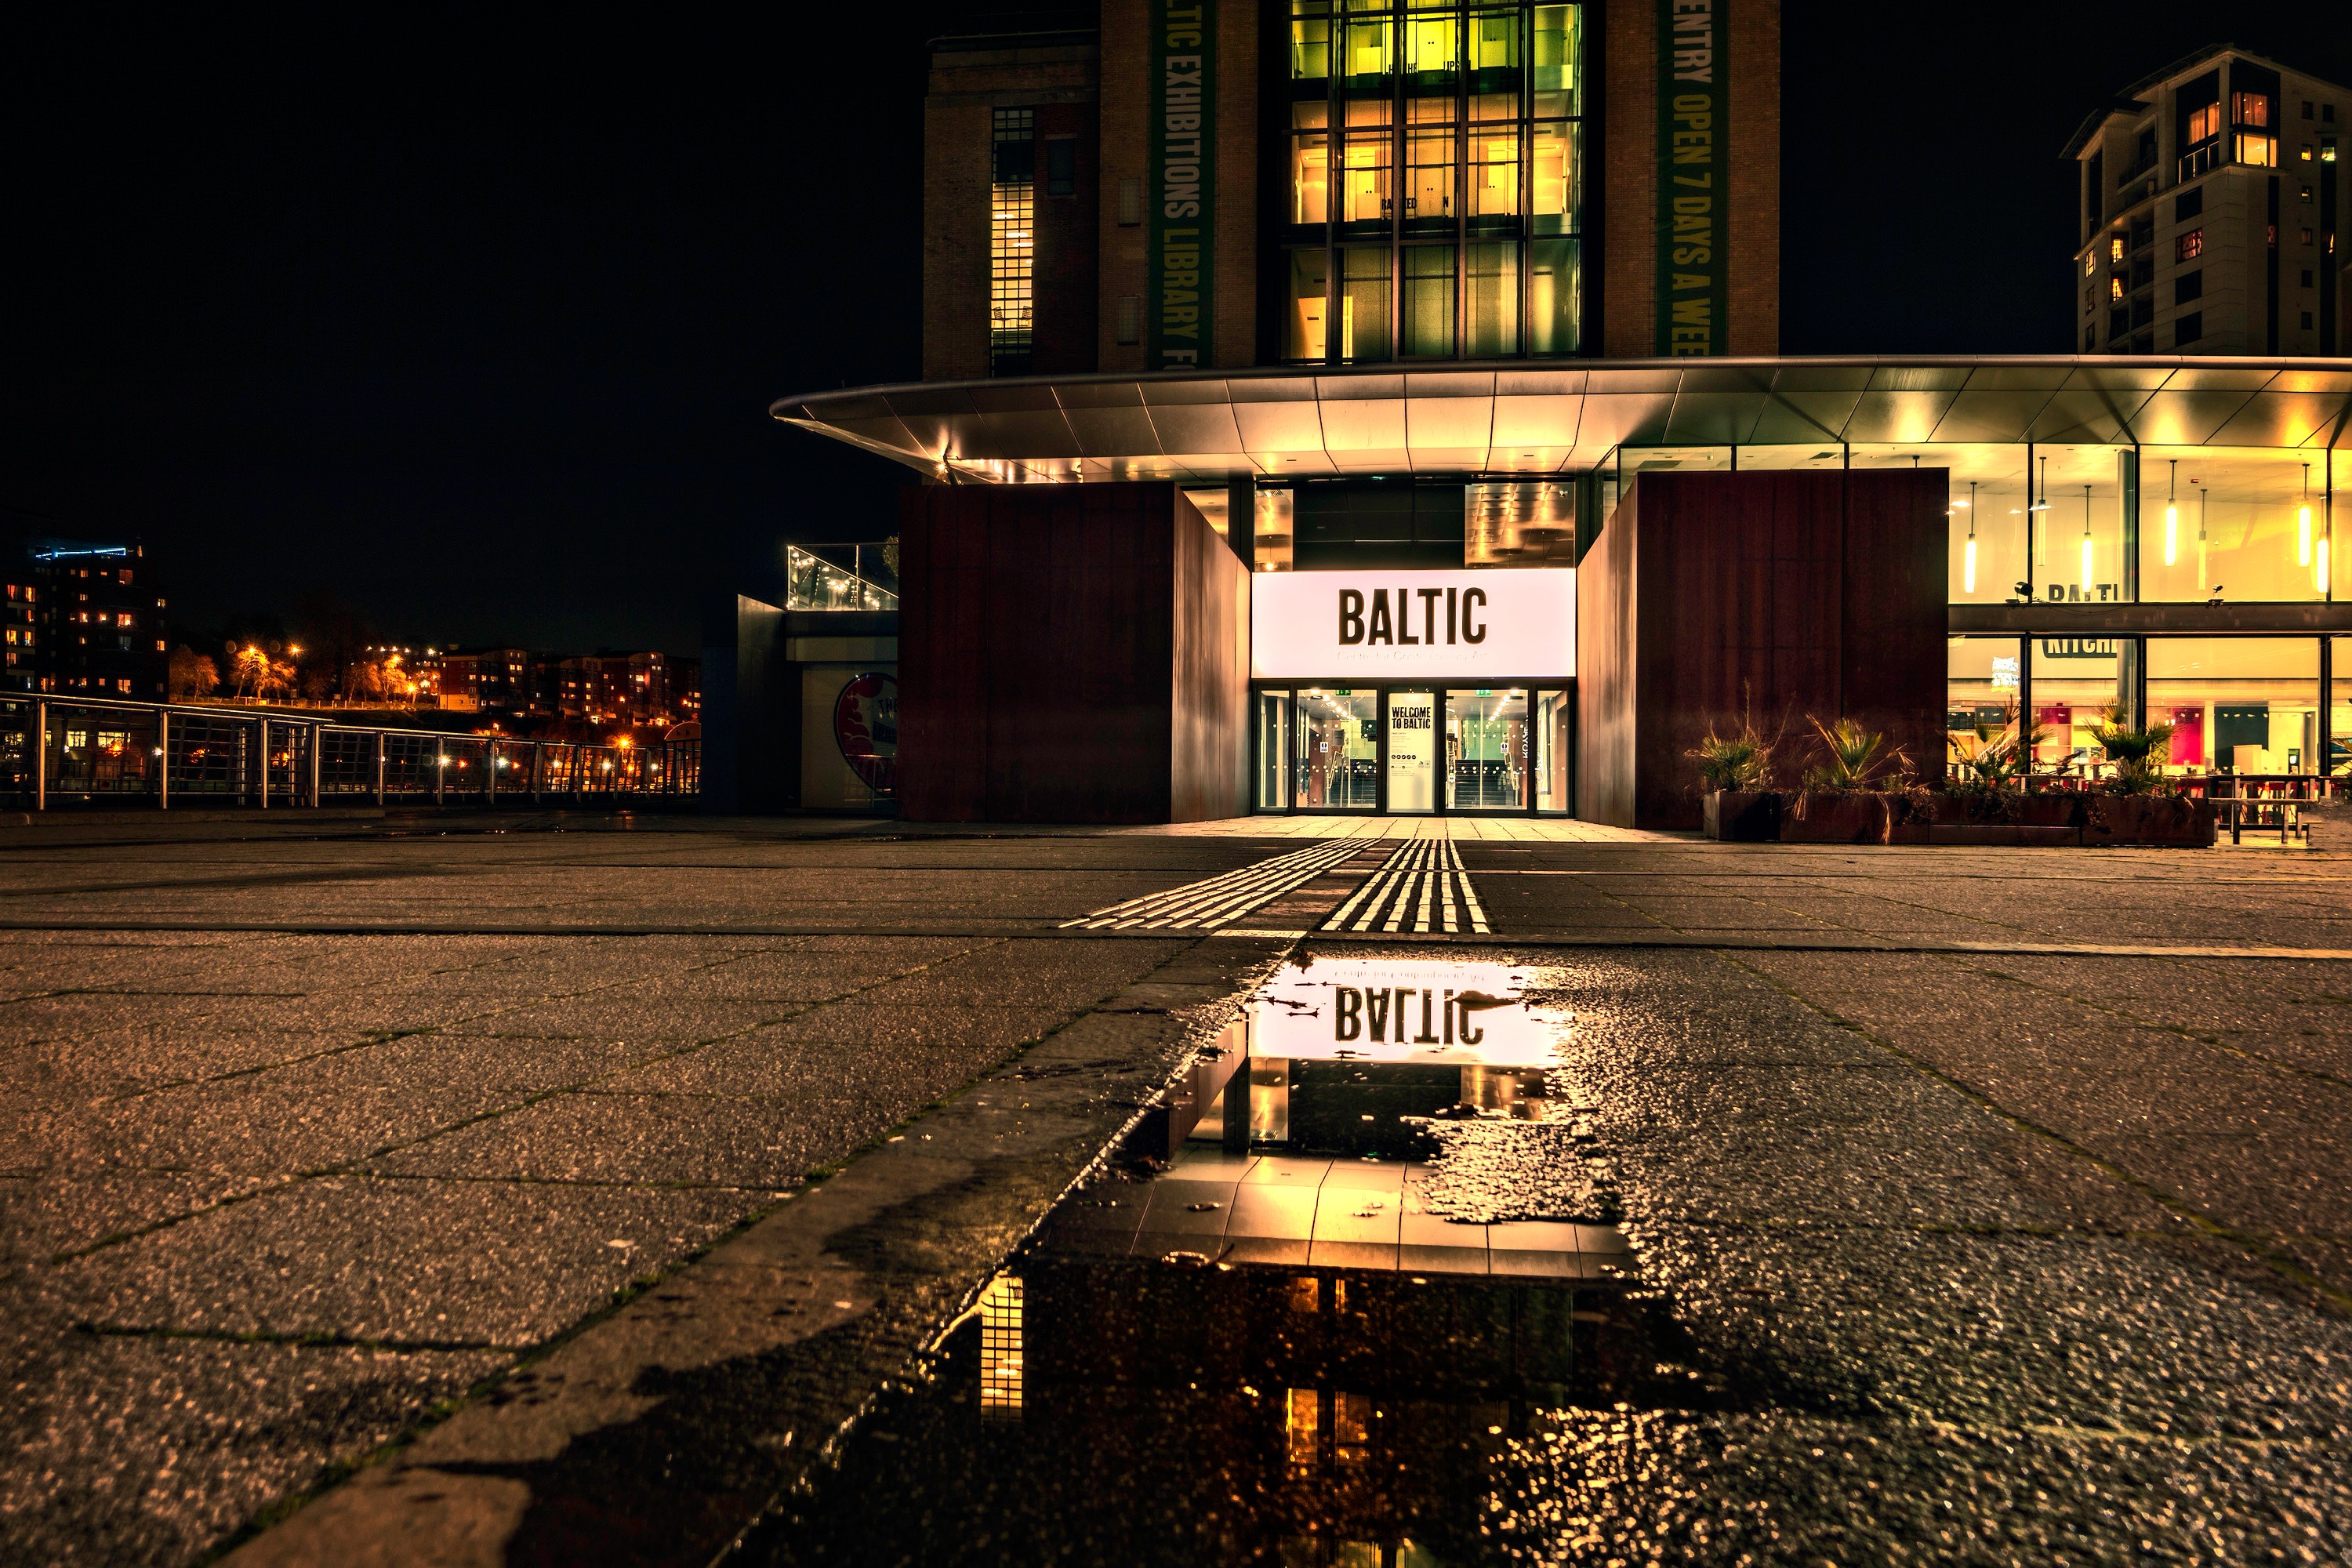
night, sky, light, architecture, landmark, urban area, lighting, city, water, building, street, road surface, reflection, evening, house, facade, cobblestone, mixed use, midnight, tourist attraction, road, downtown, town square, tourism, hotel